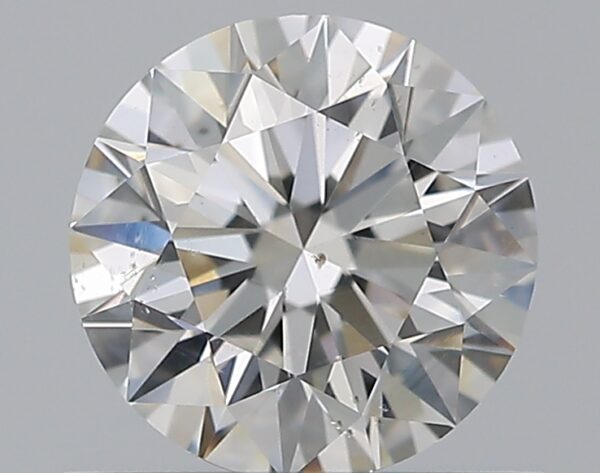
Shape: round
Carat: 0.7
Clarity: SI1
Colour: G
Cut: EX
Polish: VG
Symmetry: EX
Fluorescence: N
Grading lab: GIA
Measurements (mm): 5.64 x 5.68 x 3.54